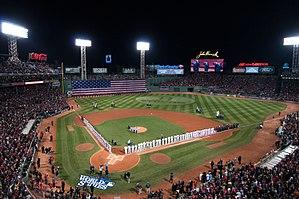
La Série mondiale 2013 est la 109ᵉ série finale des Ligues majeures de baseball. Elle est jouée du 23 octobre au 30 octobre 2013.
Le Fenway Park est un stade de baseball situé dans le quartier de Fenway à Boston, dans le Massachusetts. Inaugurée le 20 avril 1912, l'enceinte sportive est toujours exploitée à ce jour, ce qui en fait le plus ancien stade de baseball utilisé en ligue majeure depuis la démolition du Tiger Stadium de Détroit. Les Red Sox de Boston y jouent à domicile depuis 1912.